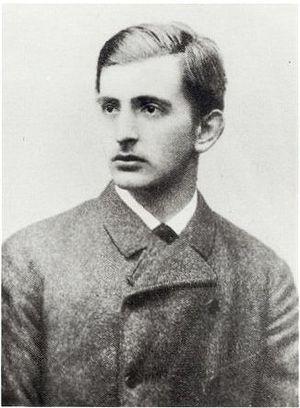
Otto Ubbelohde est un peintre et illustrateur allemand.